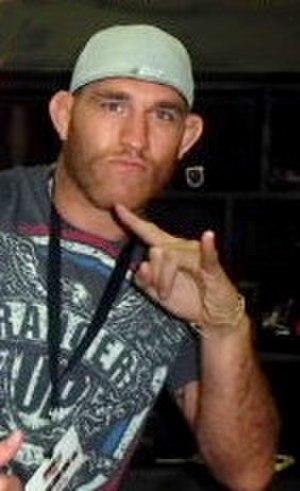
Thomas Joseph « Tom » Lawlor, est un pratiquant d'arts martiaux mixtes et un catcheur américain. Il est actuellement catcheur et travaille pour la Major League Wrestling.
L'édition 2014 de Best in the World est une manifestation de catch en paiement à la séance, produite par la fédération américaine Ring of Honor, initialement diffusée en haute définition et en direct sur le câble et via satellite, aux États-Unis. Elle est également disponible en ligne, sur le site d'hébergement de vidéos Ustream. Le pay-per-view se déroule le 22 juin 2014 au Tennessee State Fairgrounds à Nashville, dans le Tennessee. Pour cette 5ᵉ édition de Best in the World, sept lutteurs de la ROH — Adam Cole, Jay Lethal, Matt Hardy, Michael Elgin, Jay Briscoe, Kevin Steen et Maria Kanellis — sont présentés sur l'affiche promotionnelle.